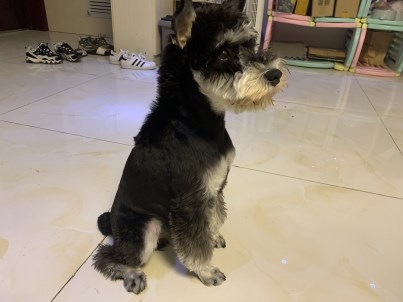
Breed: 2342-n000102-miniature_schnauzer